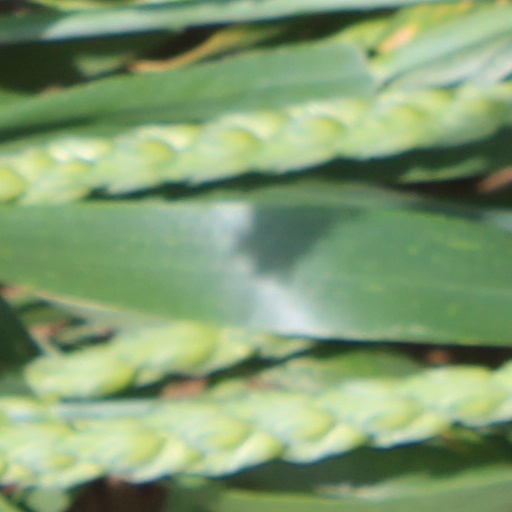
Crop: wheat